Jedburgh Abbey

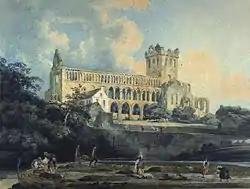
"Jedburgh Abbey from the River", 1798-99 by Thomas Girtin

Jedburgh Abbey, a ruined Augustinian abbey which was founded in the 12th century, is situated in the town of Jedburgh, in the Scottish Borders, north of the border with England at Carter Bar.